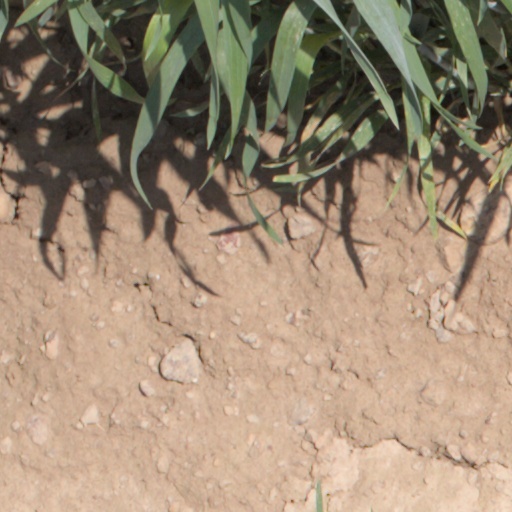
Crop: wheat